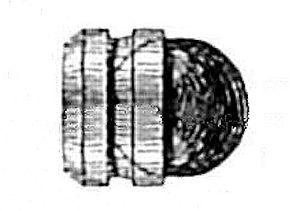
Le sabot est un dispositif militaire utilisé dans les canons pour tirer un projectile sous-calibré, ou s'il doit être maintenu dans une position précise.
Le canon Paixhans, également appelé « canon à la Paixhans » ou « obusier à la Paixhans » est un canon naval conçu pour tirer des munitions explosives. Il est inventé par le général français Henri-Joseph Paixhans en 1822-1823. Il sera utilisé par les armées françaises, américaines et russe pendant la Seconde guerre de l'opium, le blocus franco-britannique du Río de la Plata, la guerre de la pâtisserie, la guerre américano-mexicaine, la guerre des Duchés, la guerre de Crimée, et la guerre de Sécession